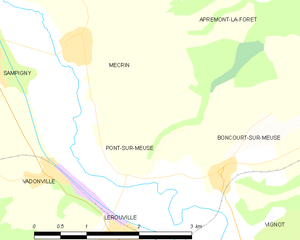
Pont-sur-Meuse est une commune française située dans le département de la Meuse, en région Grand Est.